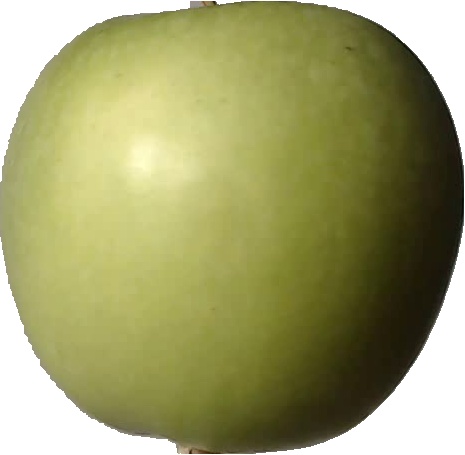
Label: apple_granny_smith_1